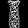
Label: Dress